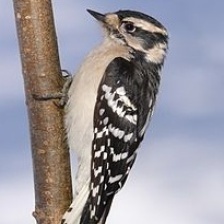
Species: DOWNY WOODPECKER
Scientific name: PICOIDES PUBESCENS